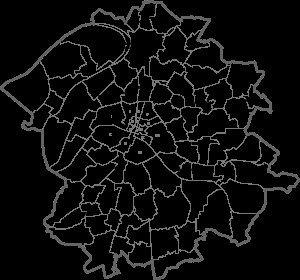
Seine (departement)
Seine og dets kommuner før anneksionerne i 1860 der forøgede Paris.
Seine var et fransk departement, ser blev oprettet i 1790 under navnet Paris' departement og blev nedlagt den 1. januar 1968, som en del af Reorganiseringen af regionen Paris i 1964. Det havde departementskoden 75.